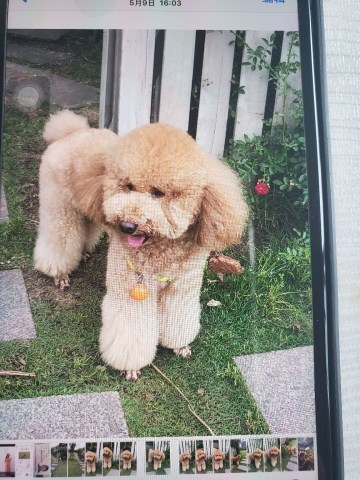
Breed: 7449-n000128-teddy